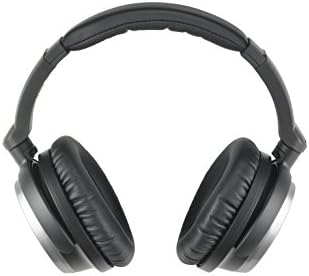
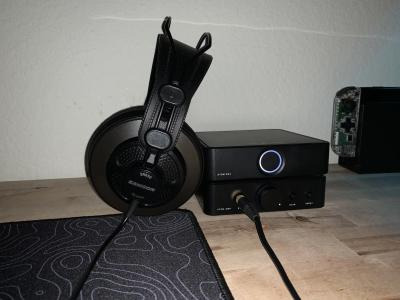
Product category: headphones
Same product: no